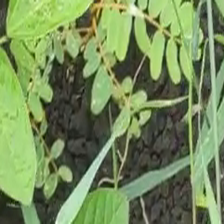
Weed species: Sicklepod_(Senna obtusifolia)